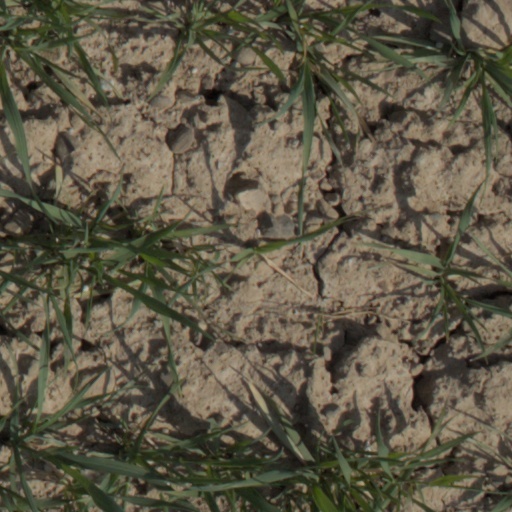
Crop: wheat